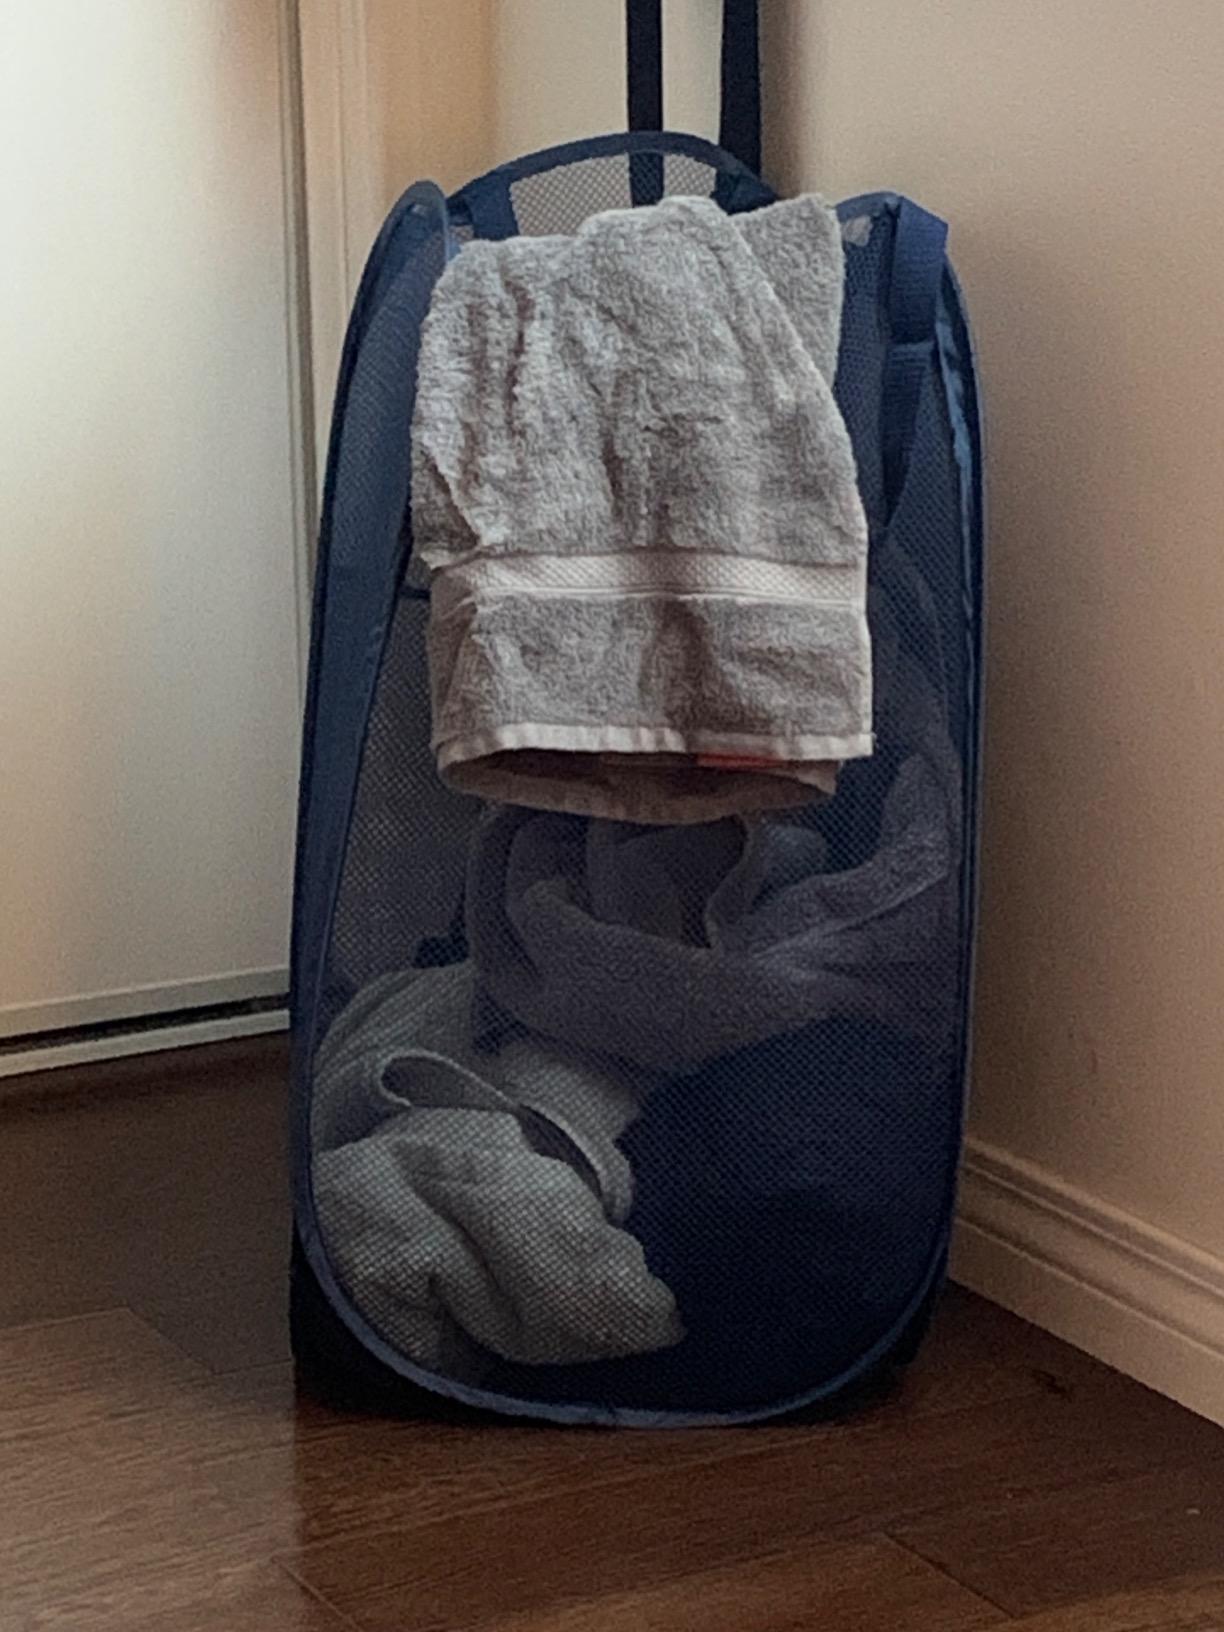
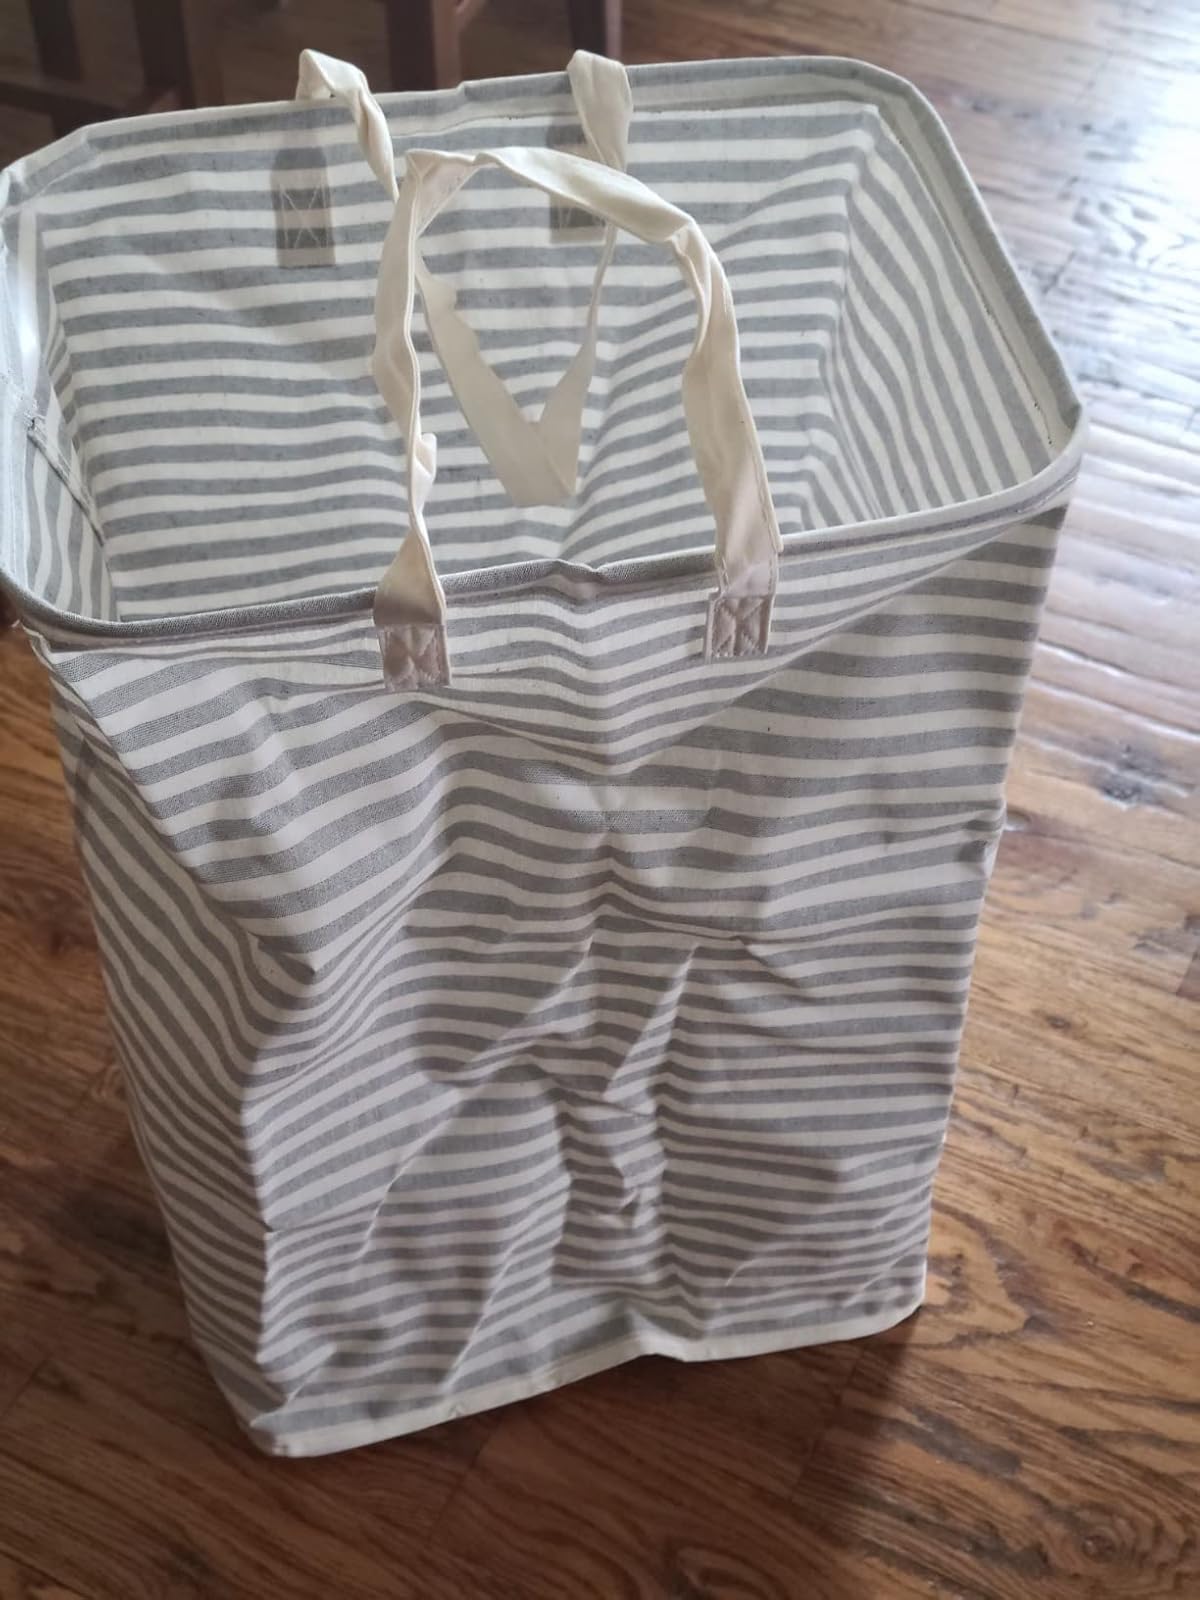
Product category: items_hamper
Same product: no